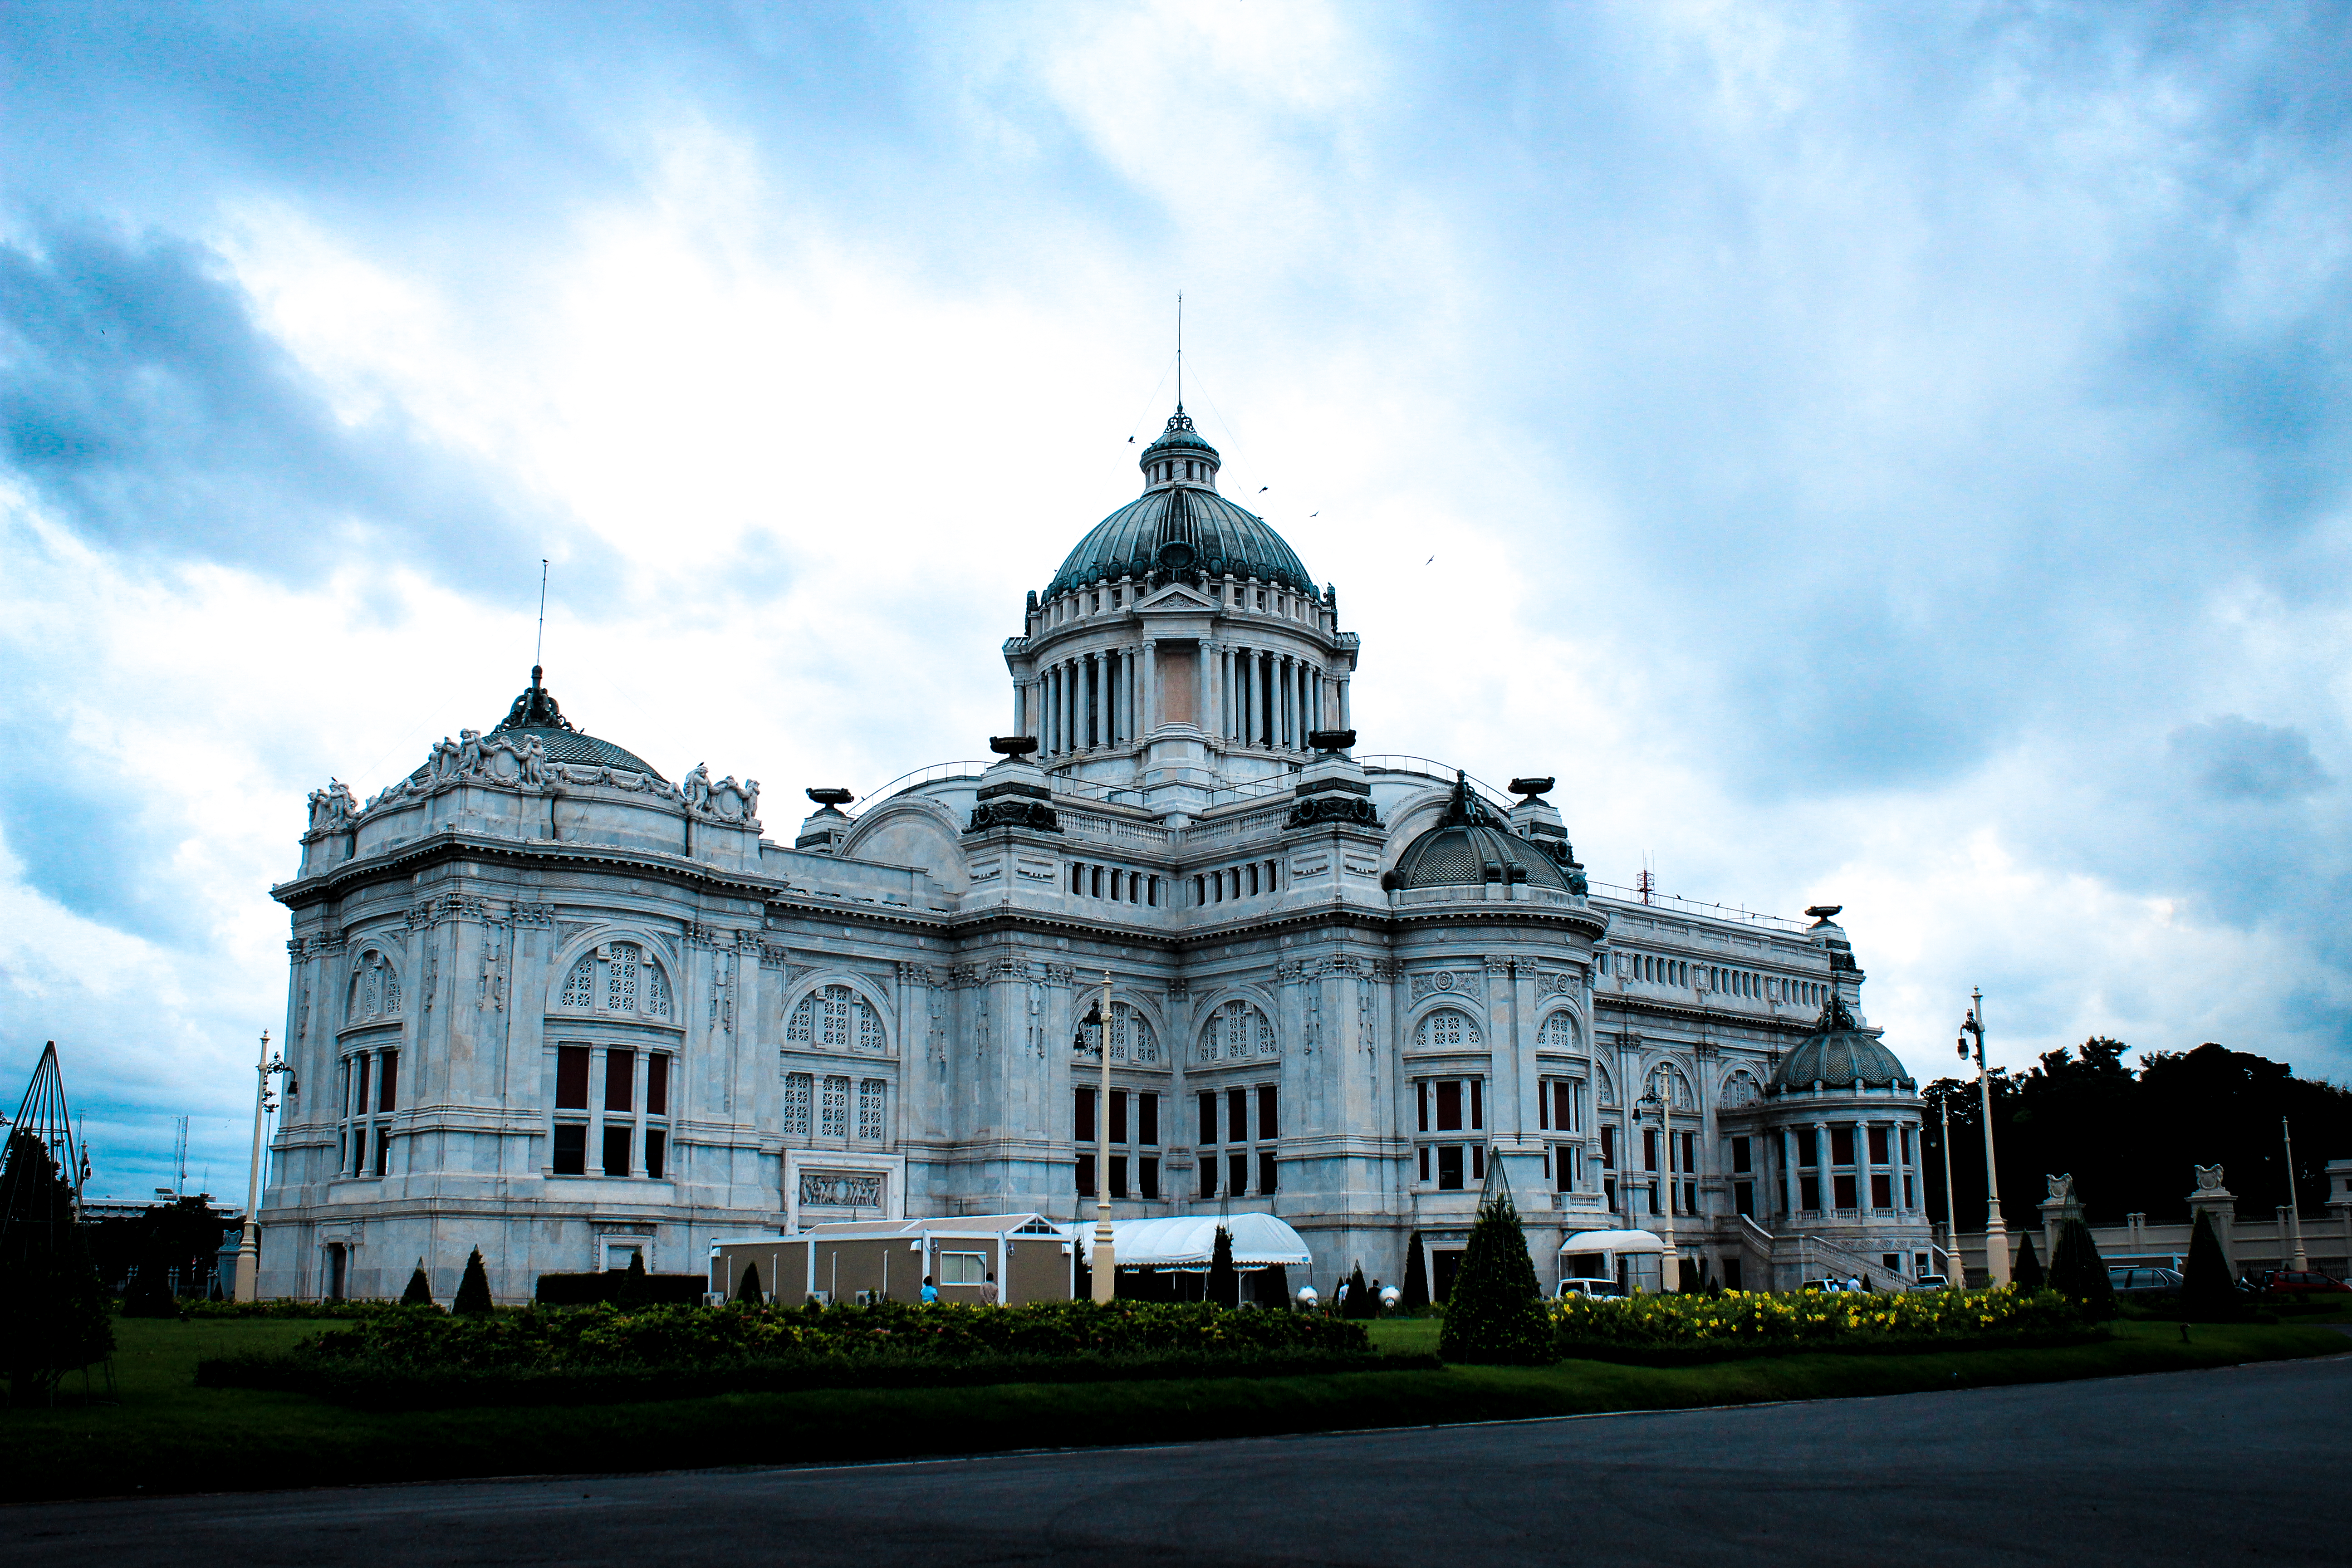
architecture, villa, building, chateau, palace, cityscape, landmark, facade, church, cathedral, place of worship, thailand, dome, estate, edifice, stately home